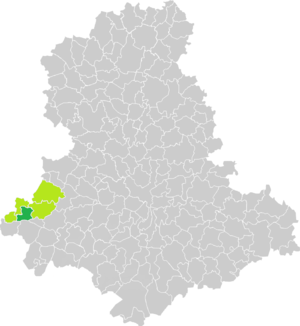
Carte de situation de la commune de Chéronnac (en vert foncé) dans le votre Canton (en vert clair) sur une carte des communes de la Haute-Vienne
Chéronnac est une commune française située dans le département de la Haute-Vienne, en région Nouvelle-Aquitaine.